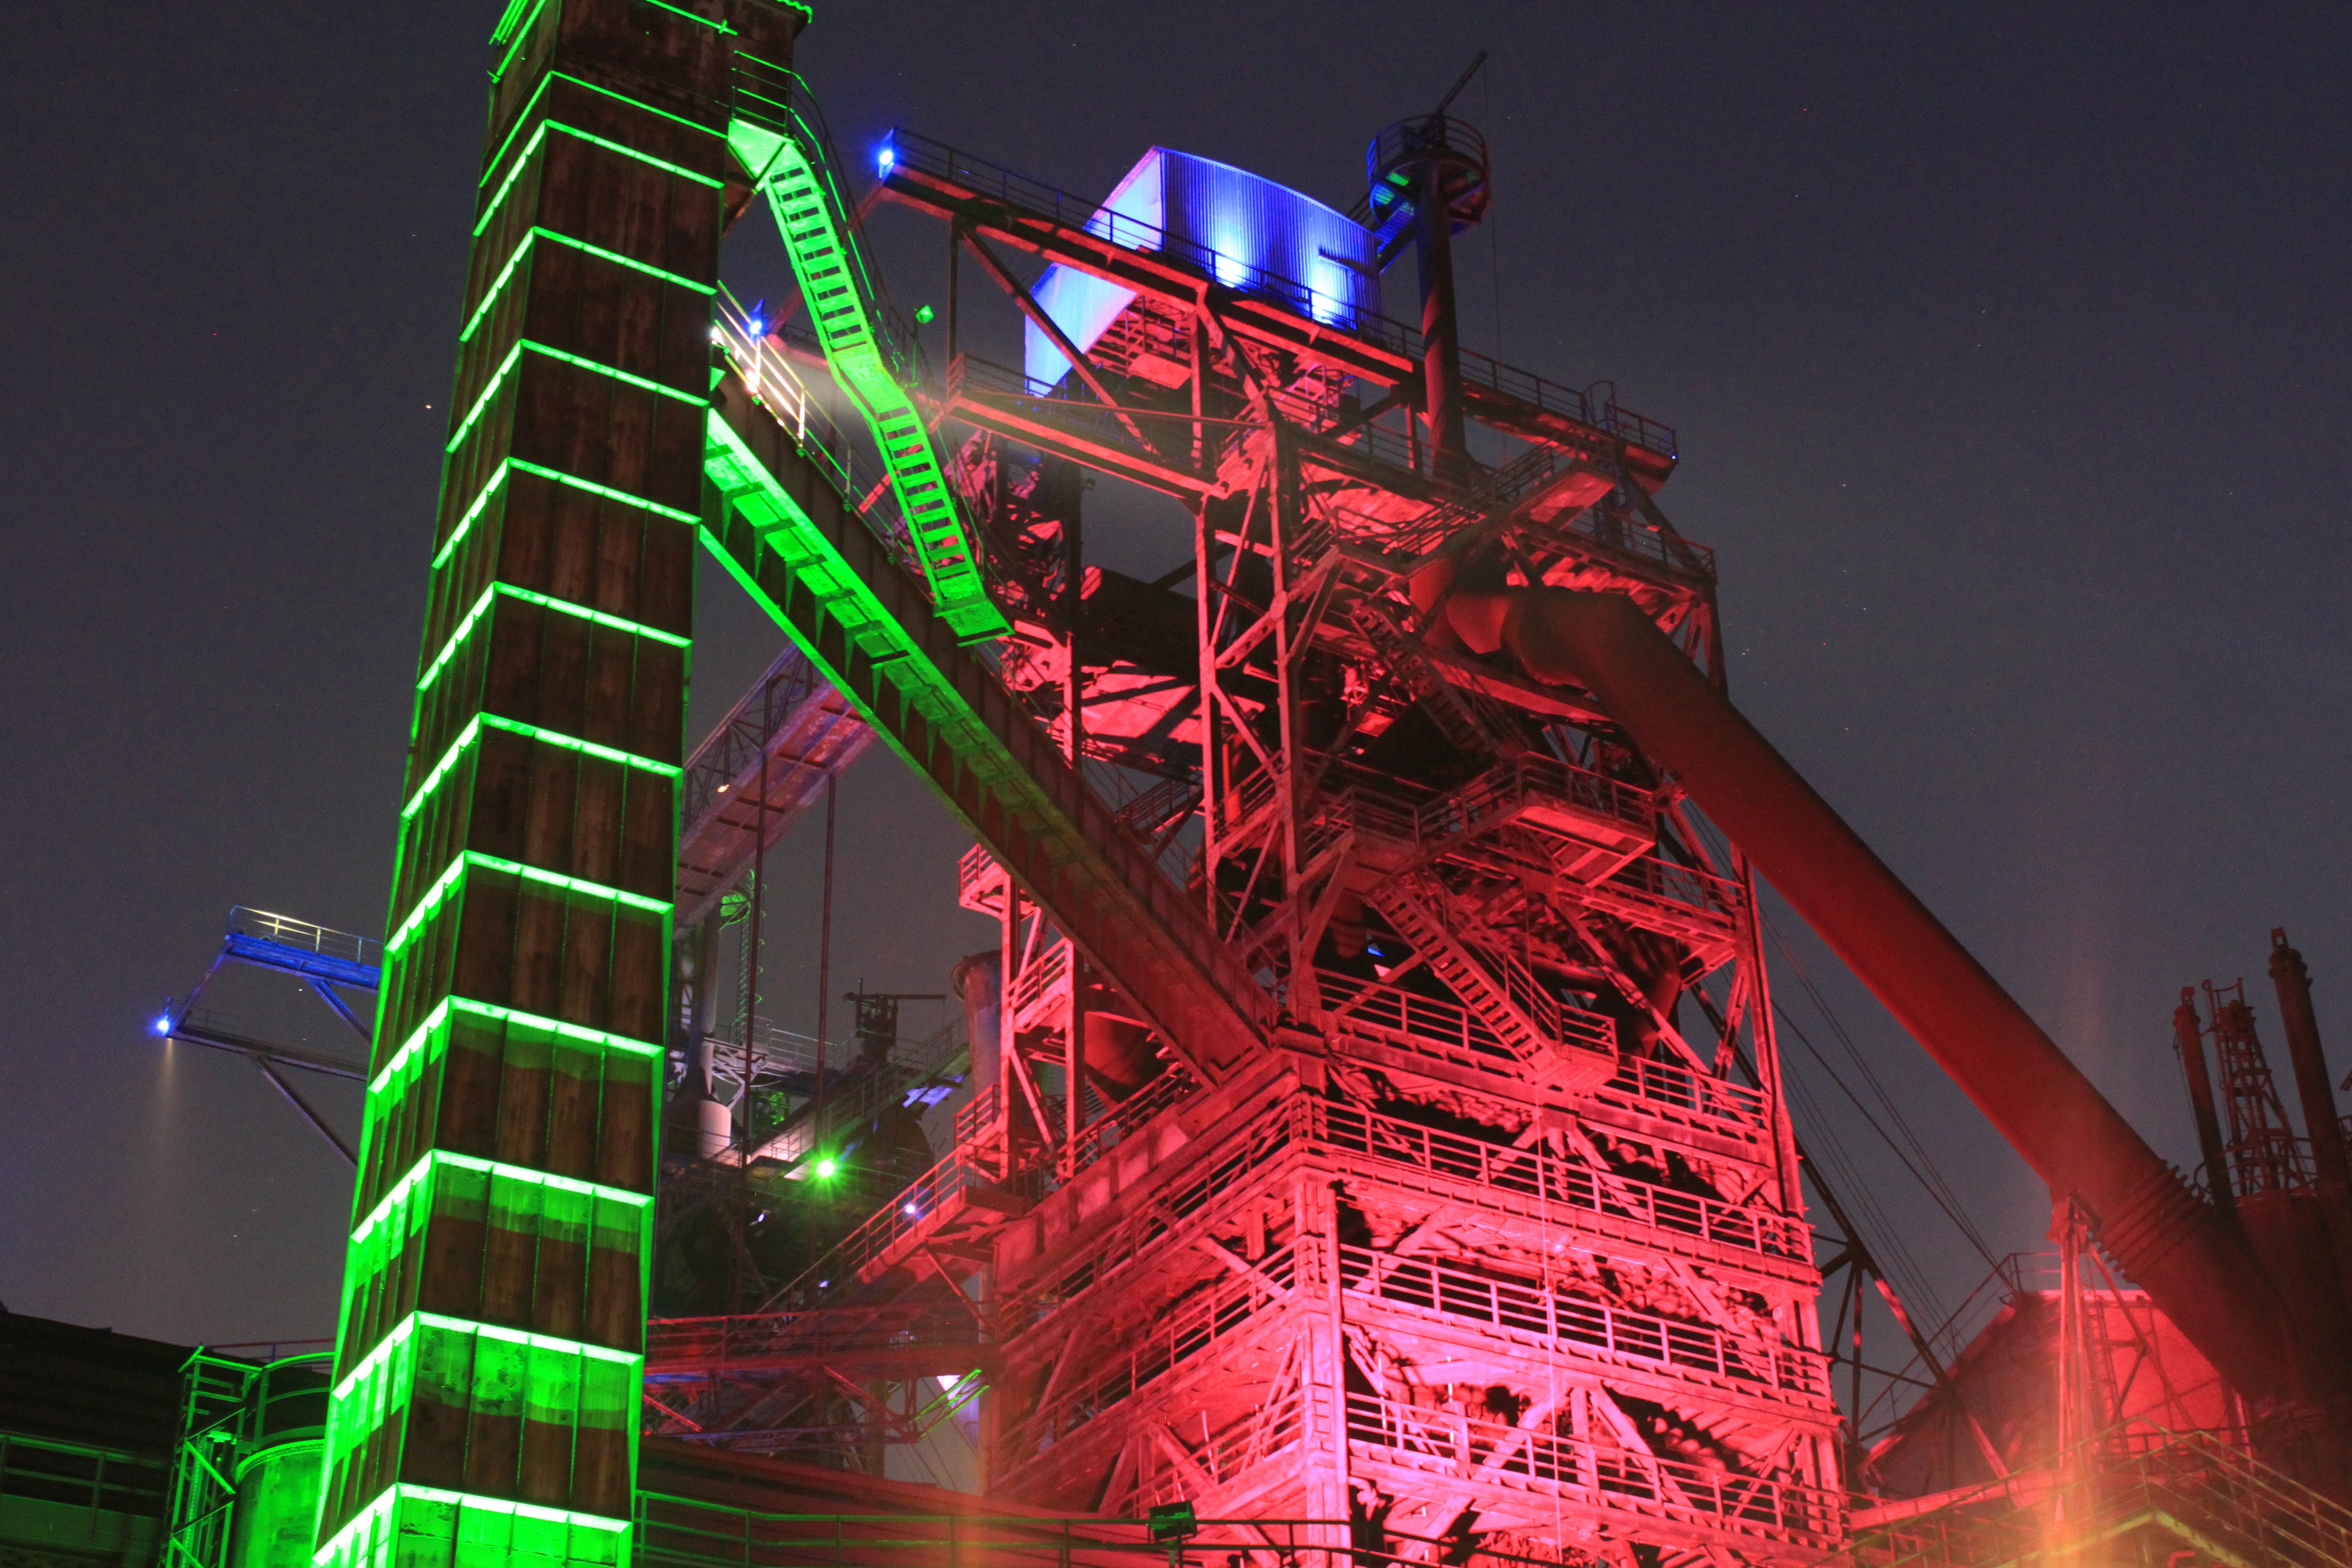
landscape, light, night, skyscraper, cityscape, evening, industry, lighting, metropolis